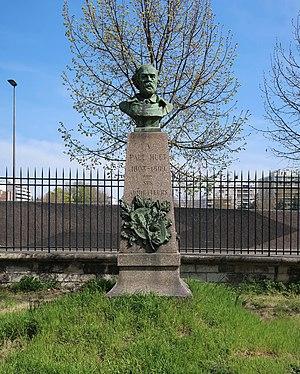
Monument à Paul Huet, parc de Saint-Cloud (Hauts-de-Seine).
Paul Huet, né à Paris le 3 octobre 1803 et mort à Paris 6ᵉ le 9 janvier 1869, est un peintre et graveur français.
Le domaine national de Saint-Cloud, plus communément appelé parc de Saint-Cloud, est un parc situé sur les territoires des communes de Saint-Cloud, Marnes-la-Coquette et Sèvres dans le département des Hauts-de-Seine, près de Paris.